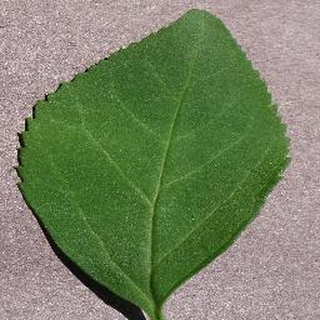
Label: healthy_cherry